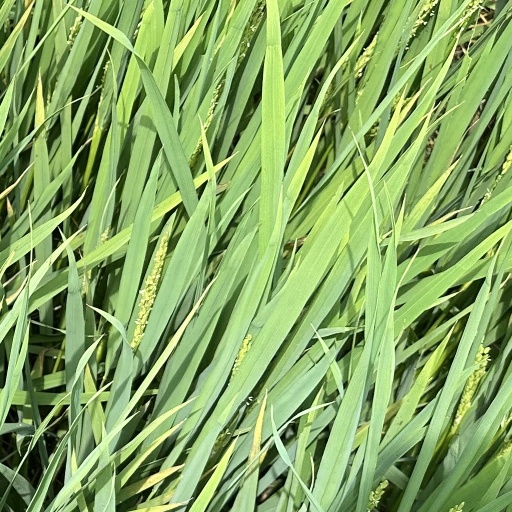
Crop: rice